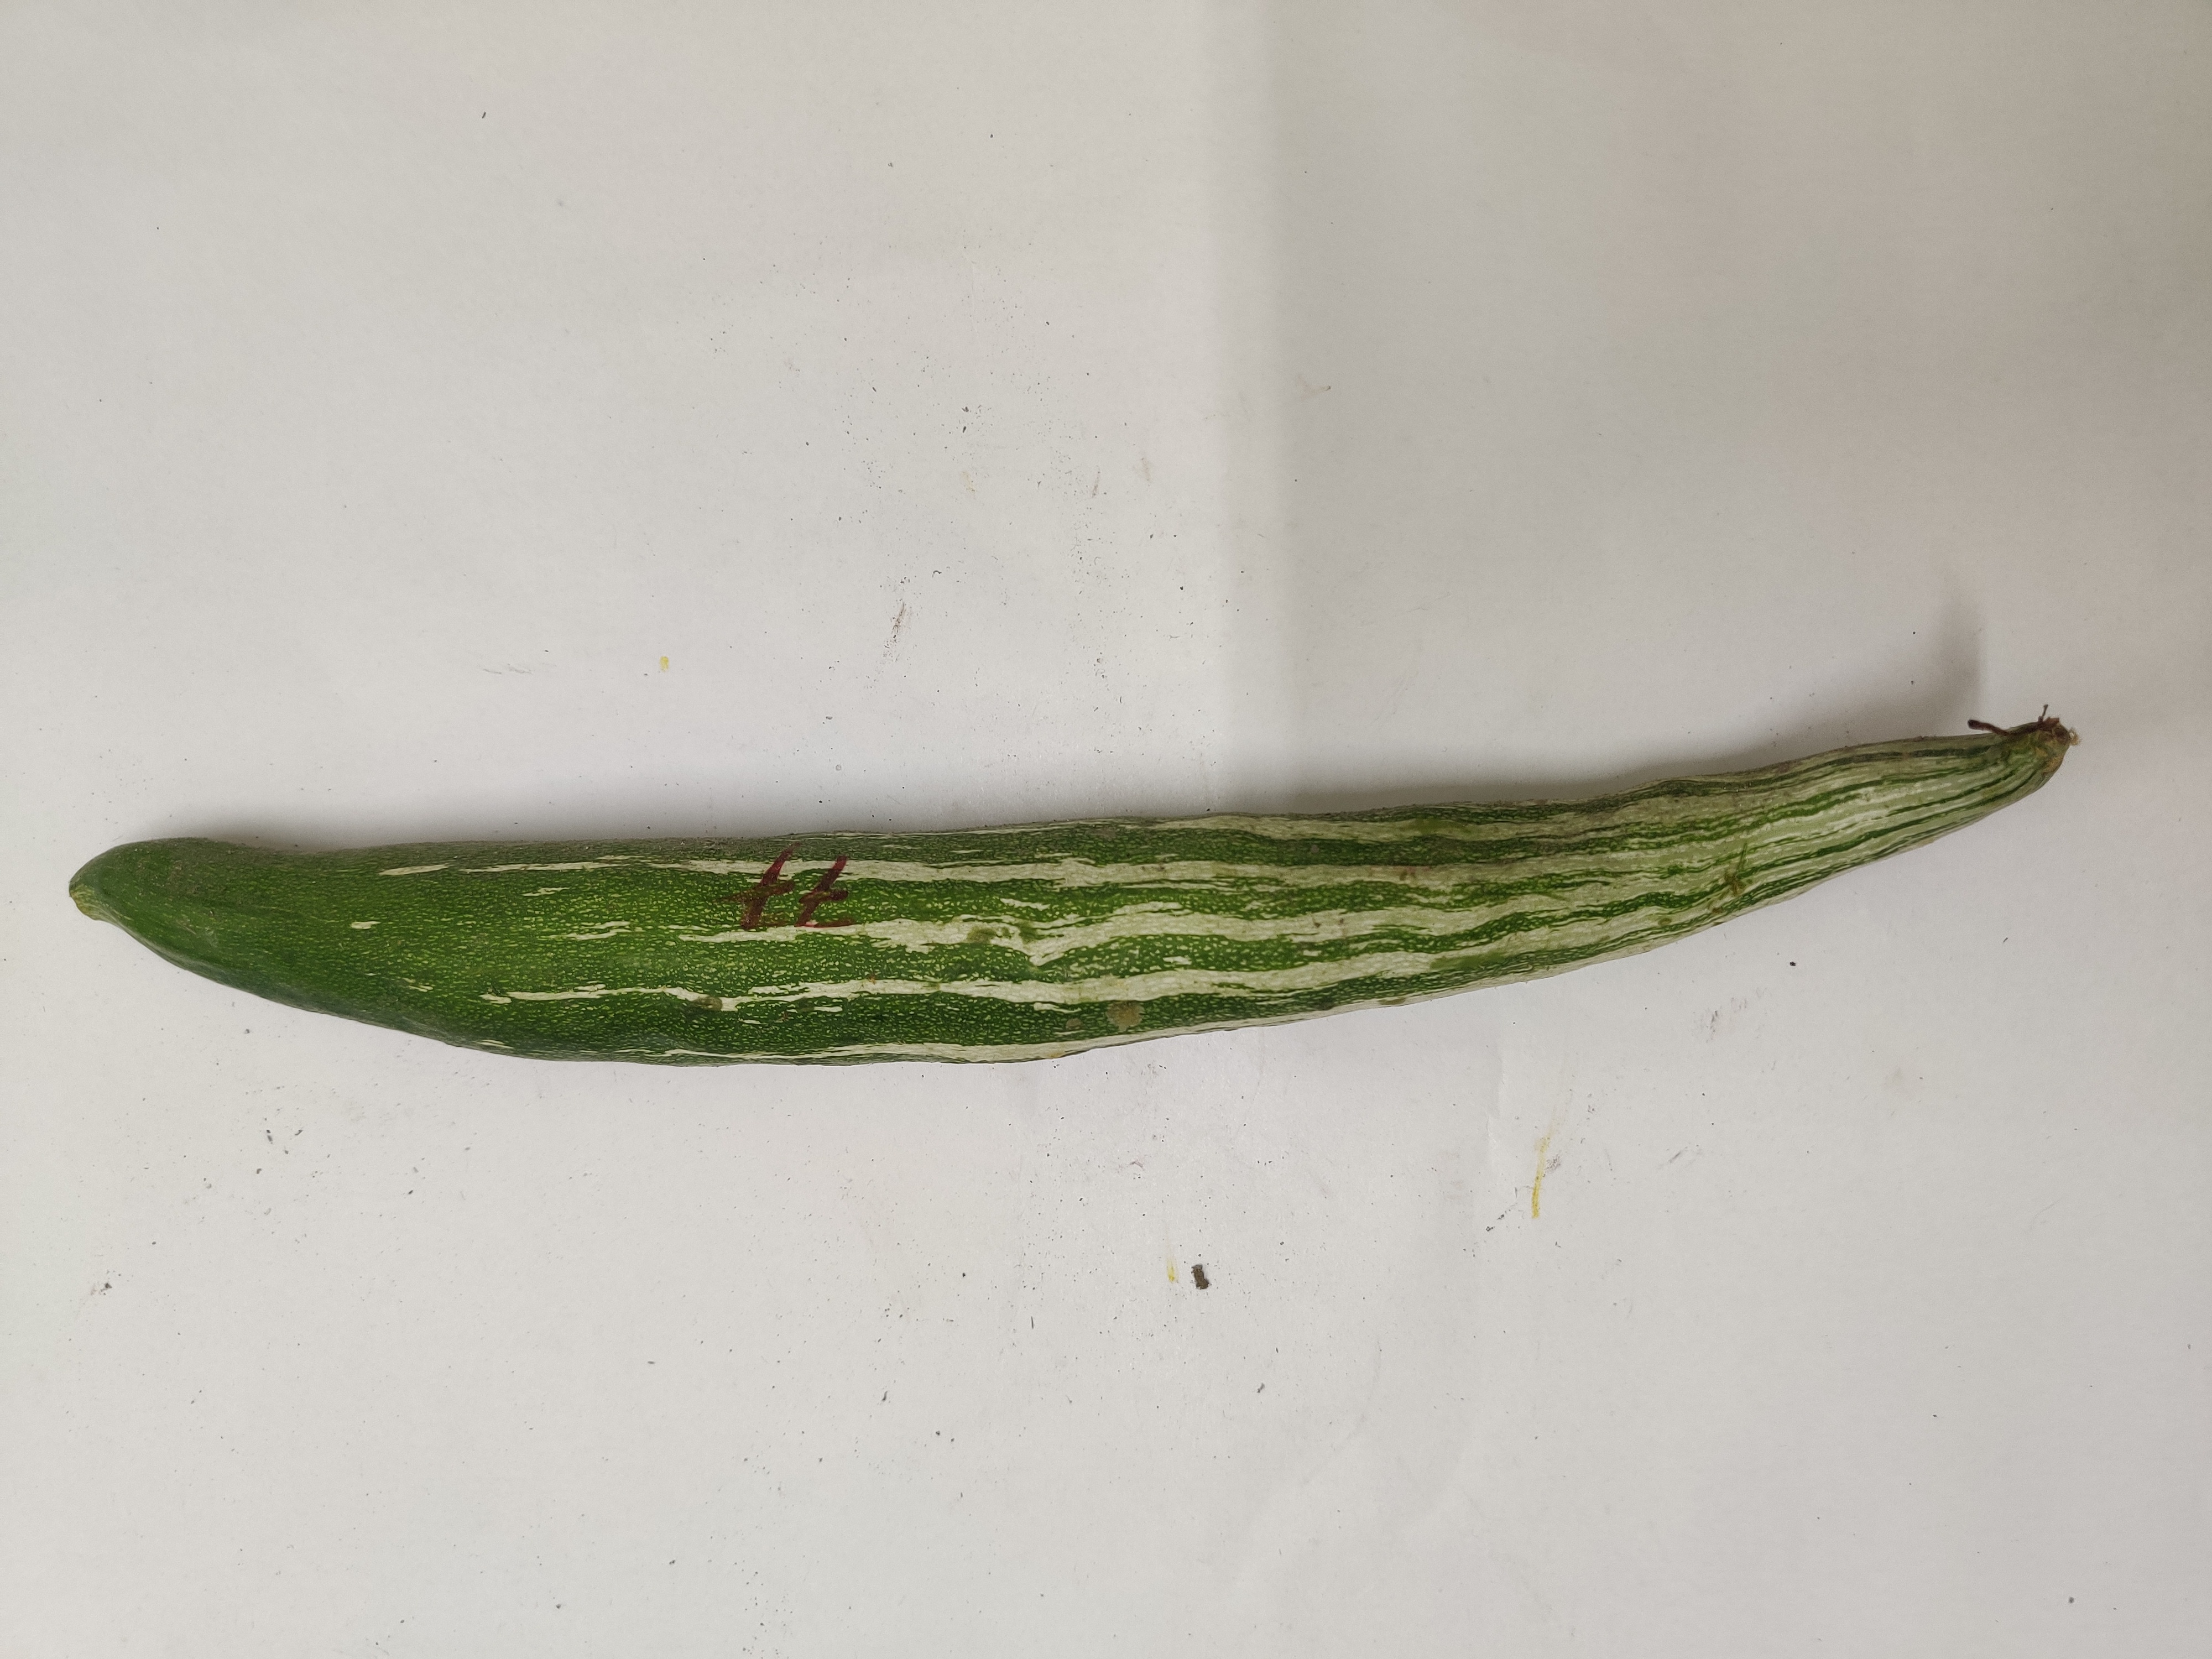
Crop: Snake Gourd
Condition: Damaged